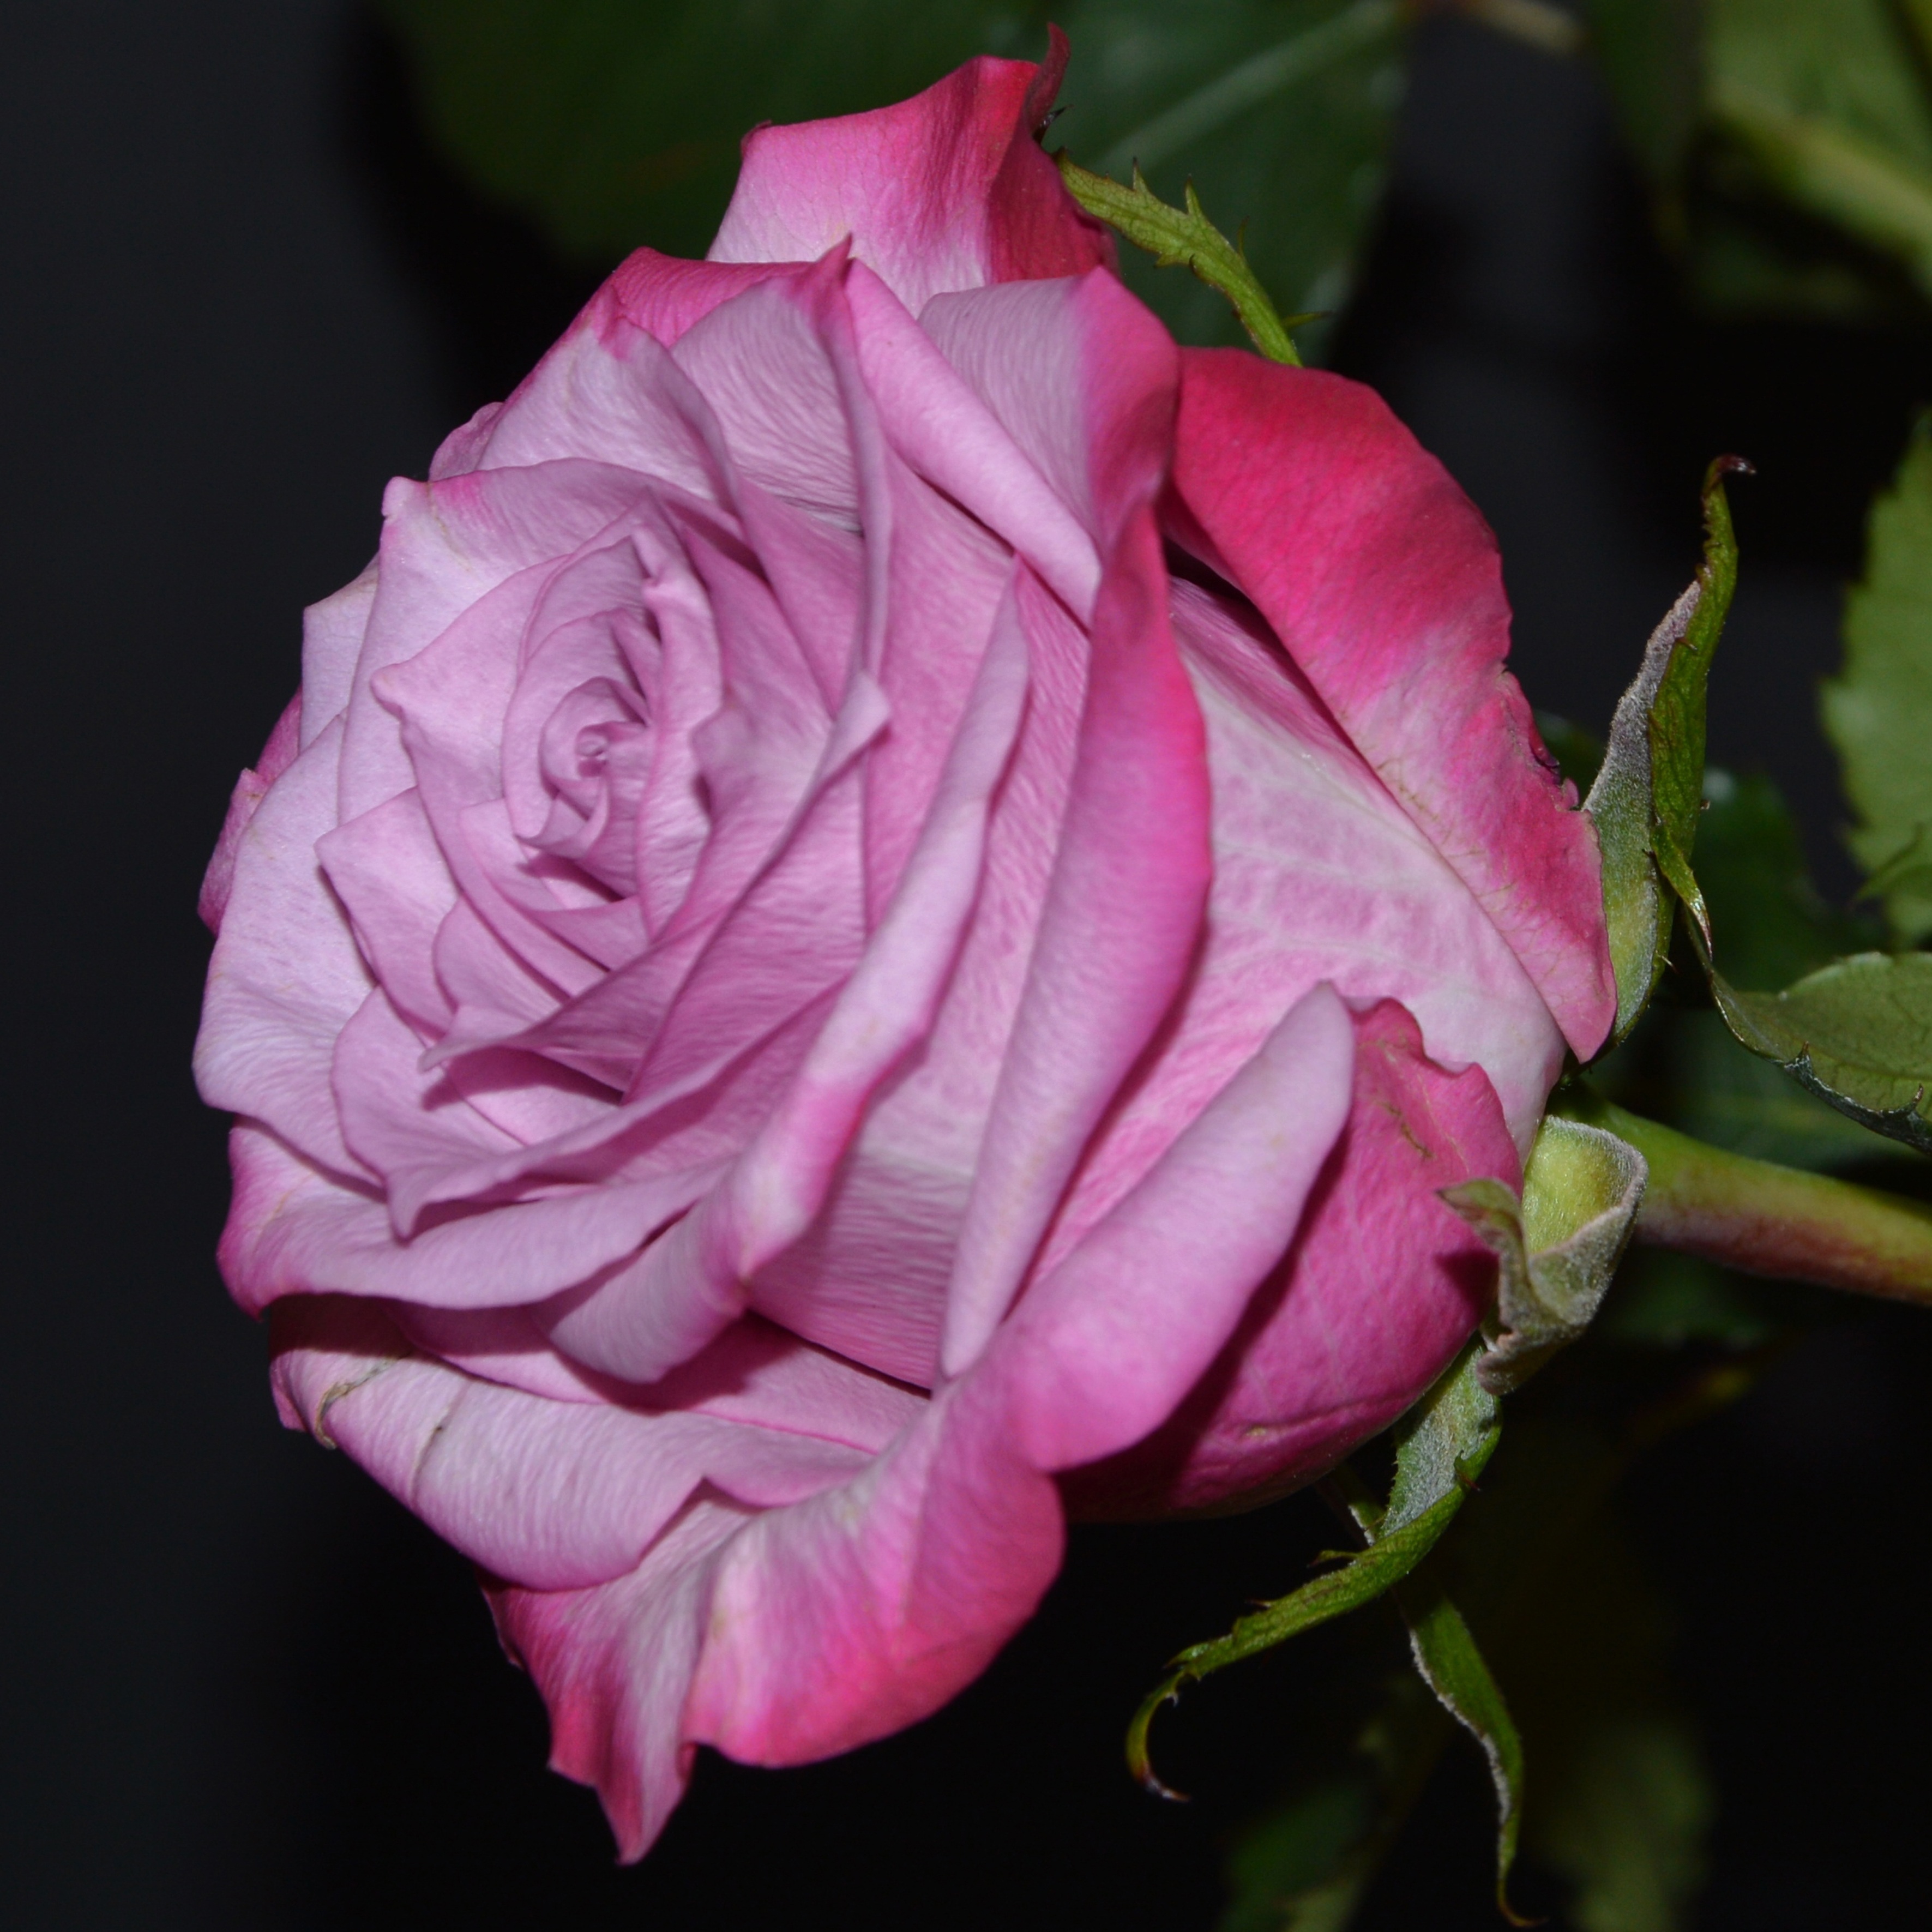
blossom, plant, flower, petal, bloom, rose, garden, pink, flora, floribunda, rose bloom, macro photography, flowering plant, garden roses, rose family, plant stem, land plant, rosa centifolia, rose order